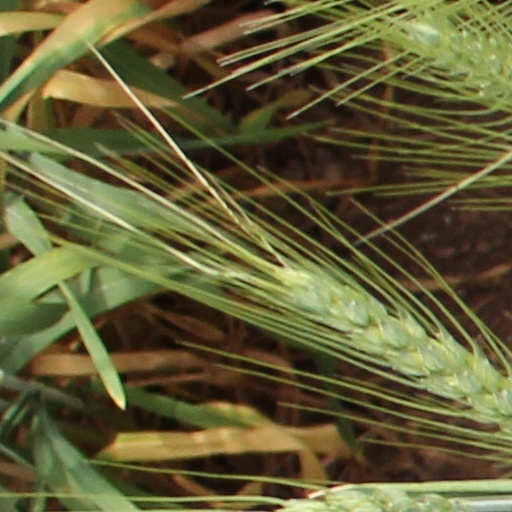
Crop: wheat